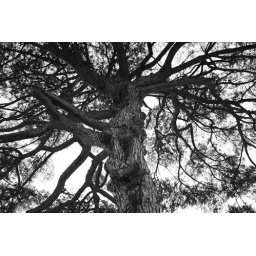
a tree on an ancient street in Rome